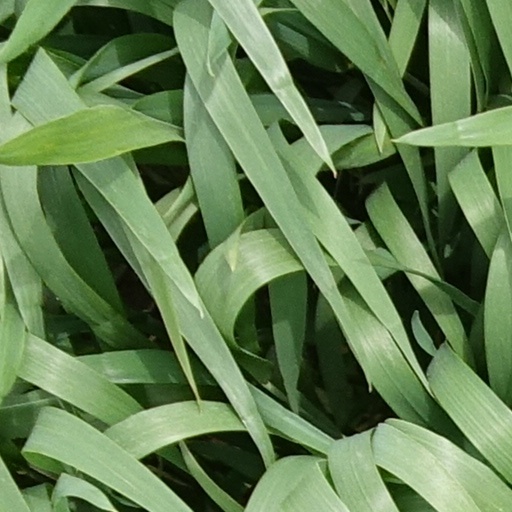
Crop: wheat